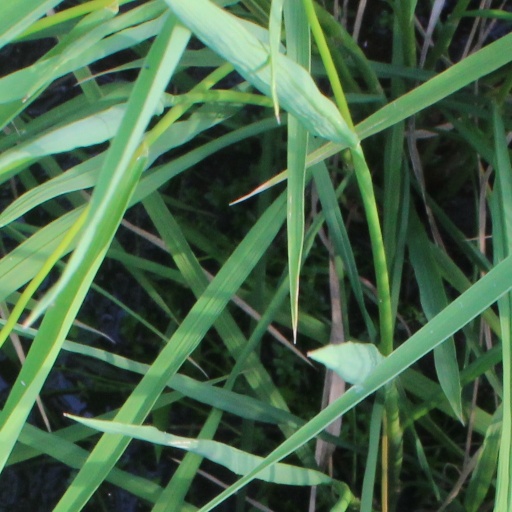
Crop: rice